Body and Soul (1981 film)

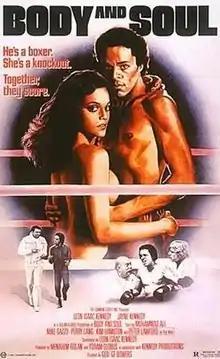

Body and Soul is a 1981 American sports drama film written by and starring Leon Isaac Kennedy and co-starring Jayne Kennedy. Directed by George Bowers, it is a remake of the 1947 film of the same name.